Walter Nowotny

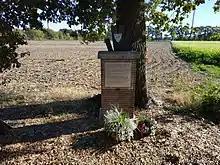
Current memorial

The next morning, 8 November 1944, the Generals arrived again at Nowotny's command post and Keller declared that the aces of the past years had become cowards and that the Luftwaffe had lost its fighting spirit. Shortly after, news reached the command post of a large bomber formation approaching. Two "Rotten" of Me 262 were prepared for take-off, Erich Büttner and Franz Schall at Hesepe, and Nowotny and Günther Wegmann at Achmer. At first only Schall and Wegmann managed to take off because Büttner had a punctured tire during taxiing and Nowotny's turbines initially refused to start. With some delay, Nowotny took off and engaged the enemy on his own, Schall and Wegmann having since retired from the action after sustaining battle damage. Nowotny radioed that he had downed a B-24 Liberator and a P-51 Mustang before he reported one engine failing and made one final garbled transmission containing the word "burning". Helmut Lennartz recalled: